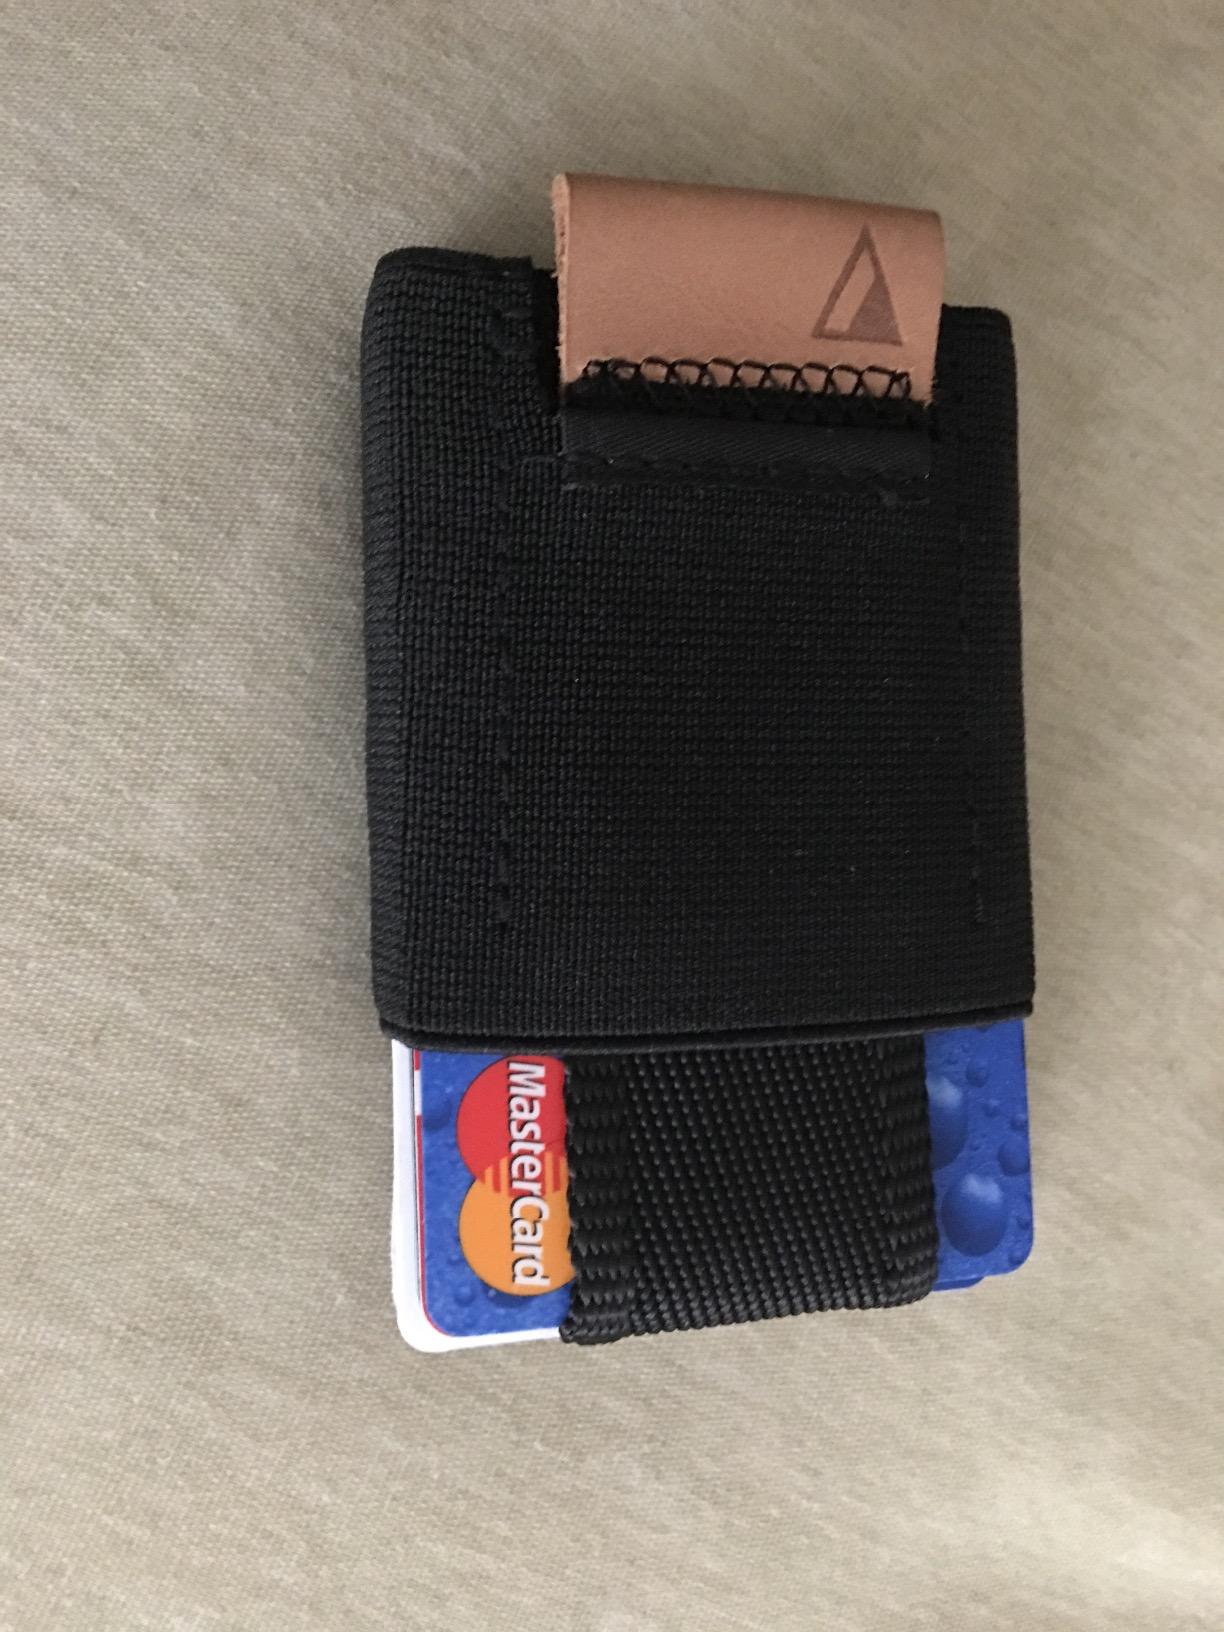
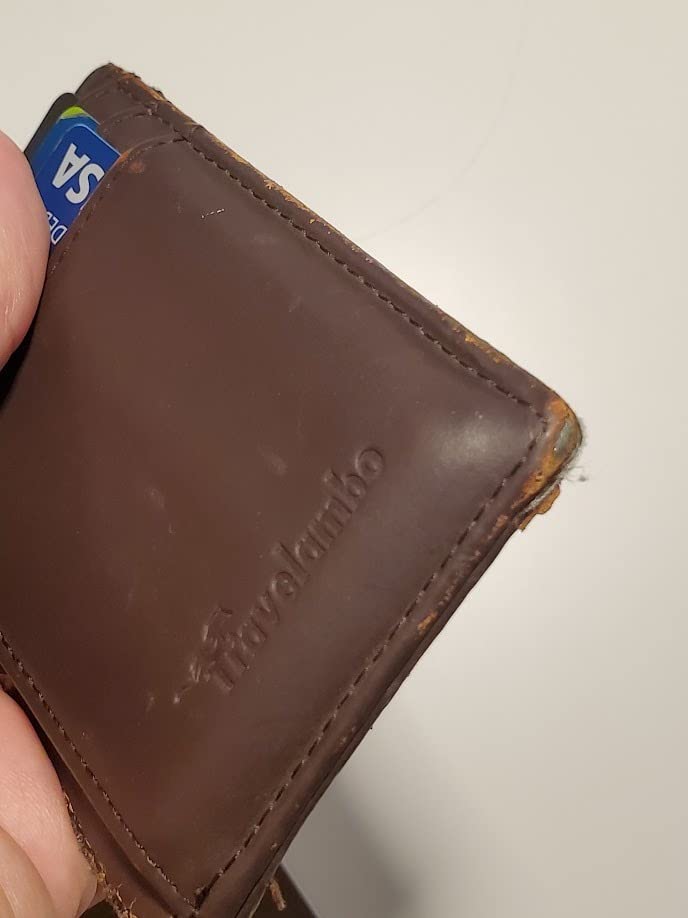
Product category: accessories_wallet
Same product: no